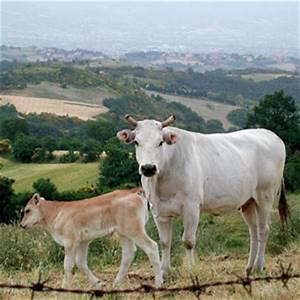
cow